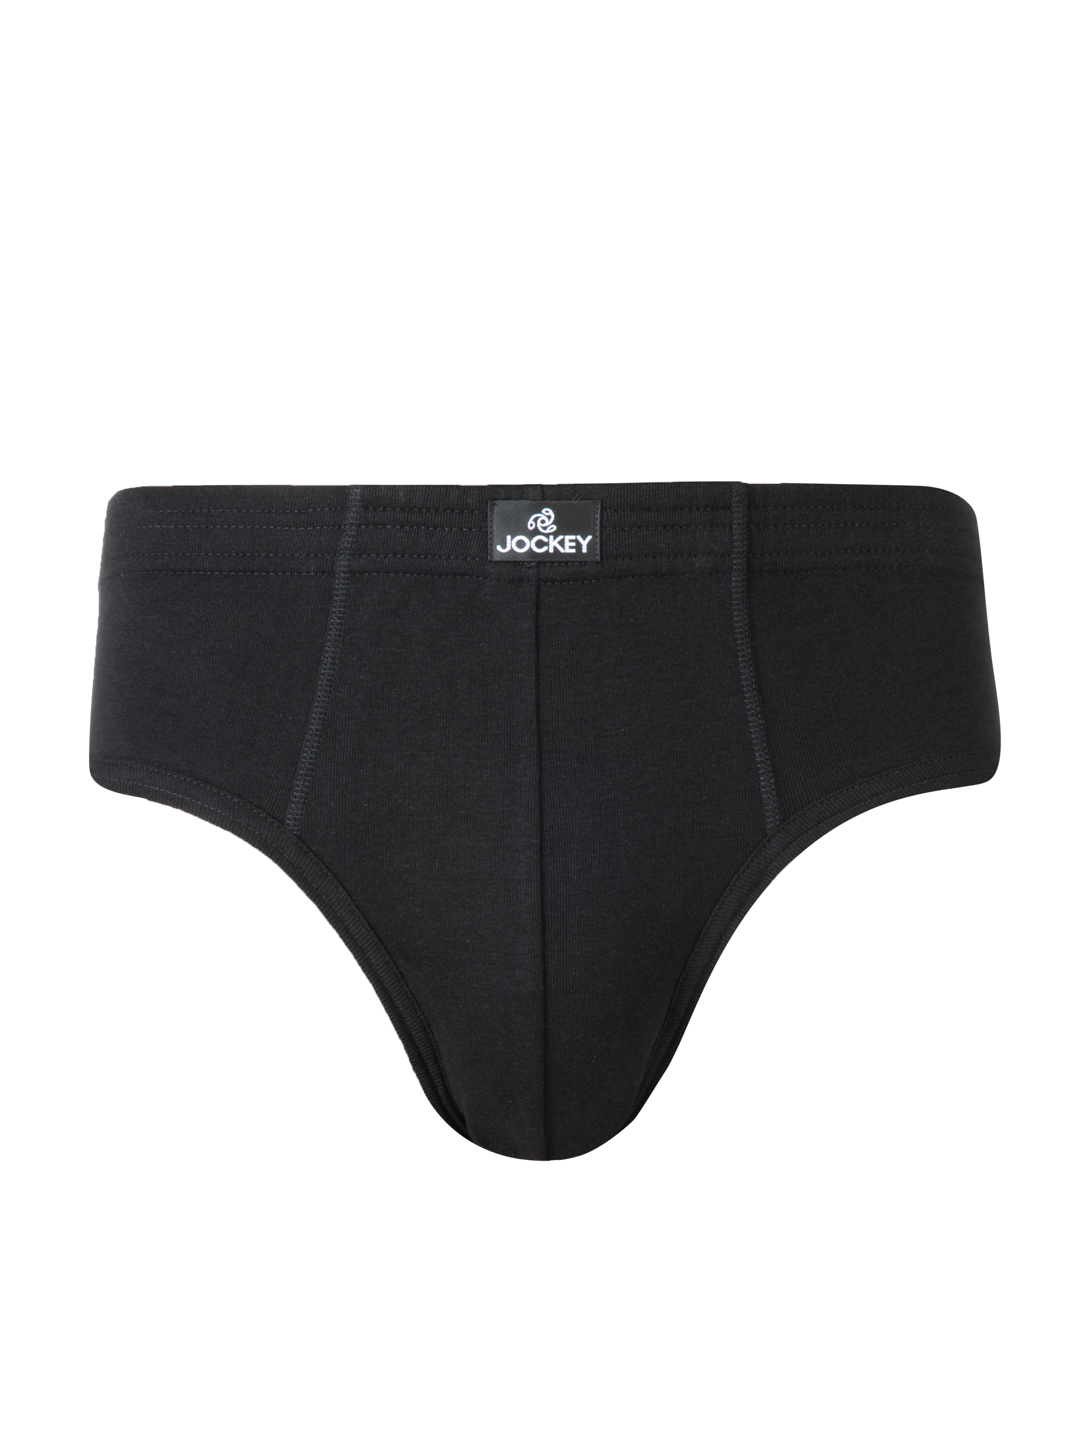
Jockey ELANCE Men Black Briefs 1009
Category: Apparel / Innerwear / Briefs
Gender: Men
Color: Black
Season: Summer 2016
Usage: Casual